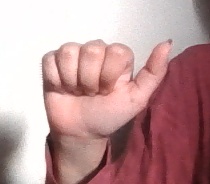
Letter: dhad